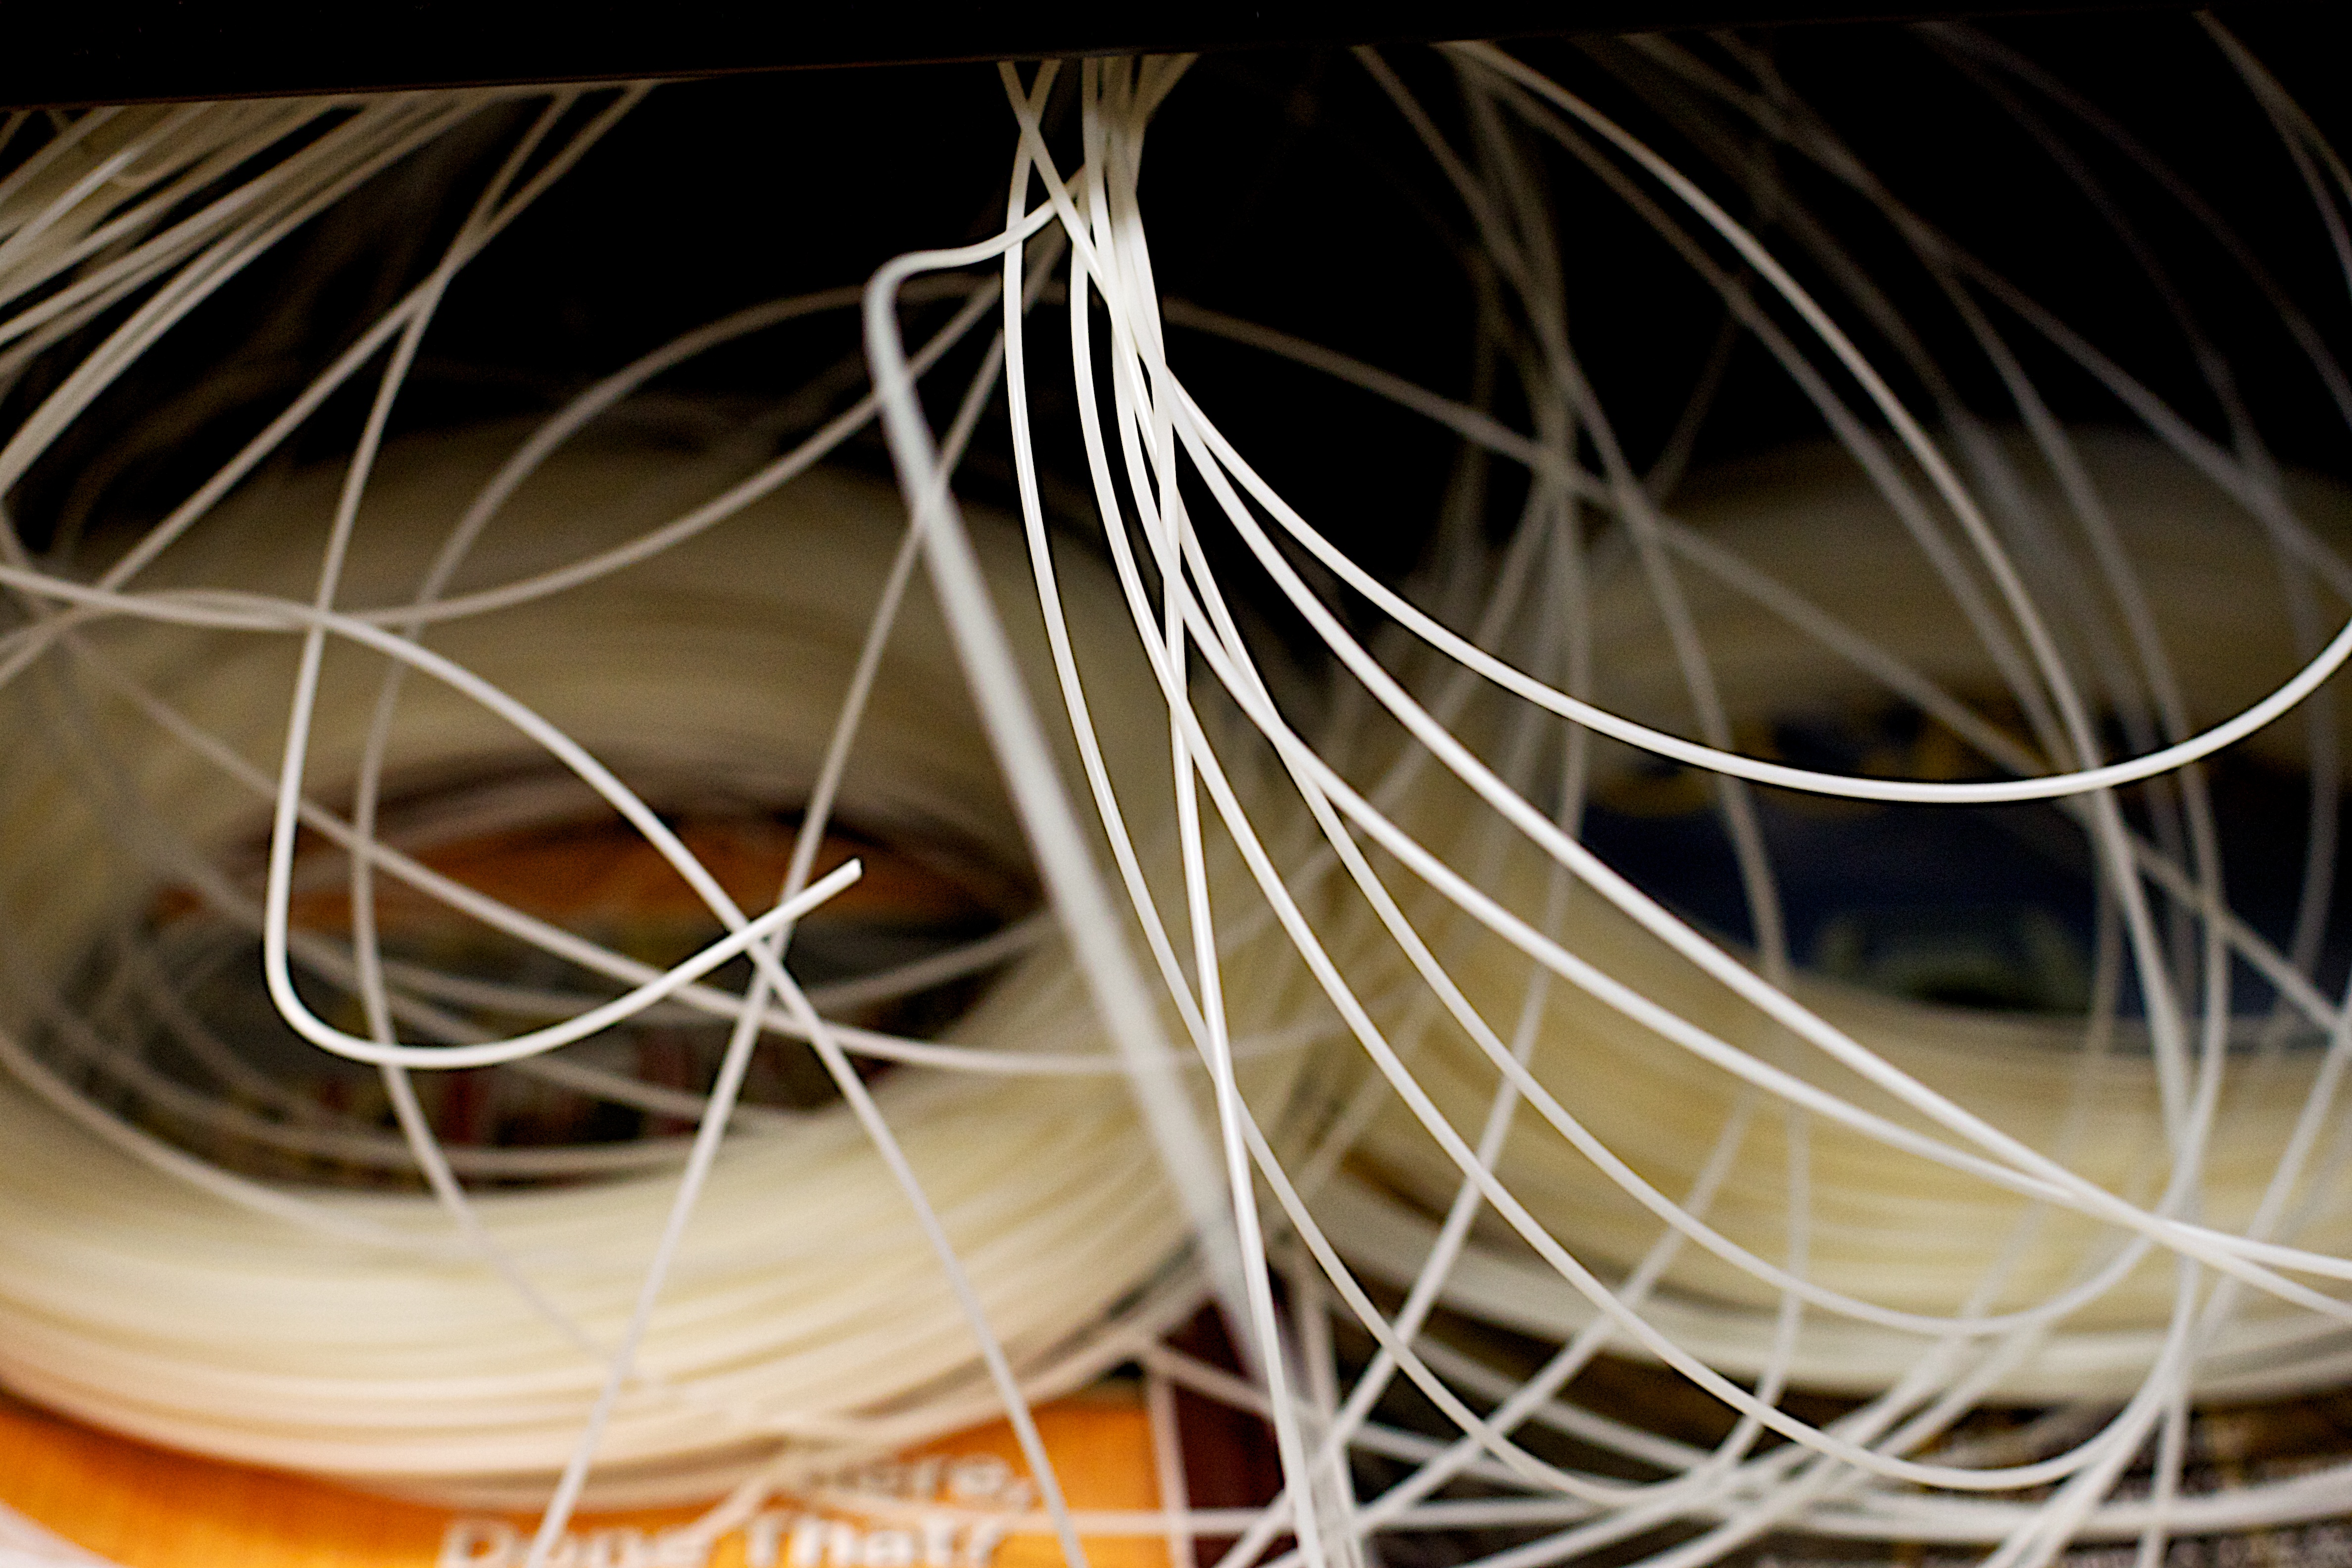
light, photography, cable, color, material, circle, close up, organ, dailycreate, macro photography, tdc33, electronics accessory